Lucia Catullo

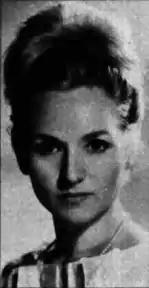

Lucia Catullo (10 September 1927 – 31 December 1985) was an Italian actress and dancer known primarily for playing dramatic roles in the Radiotelevisione Italiana.